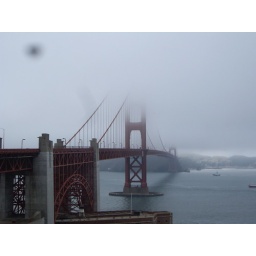
golden gate bridge under june gloom